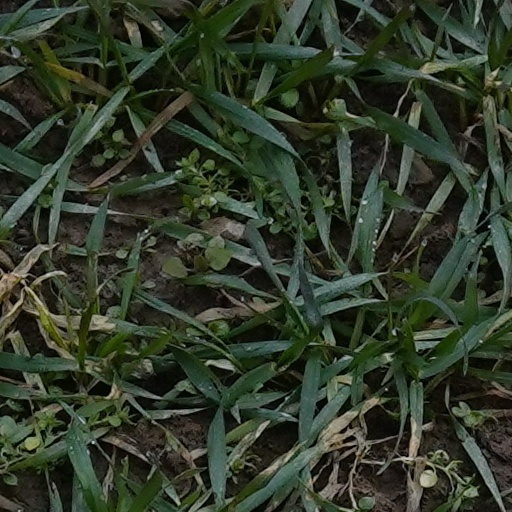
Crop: wheat